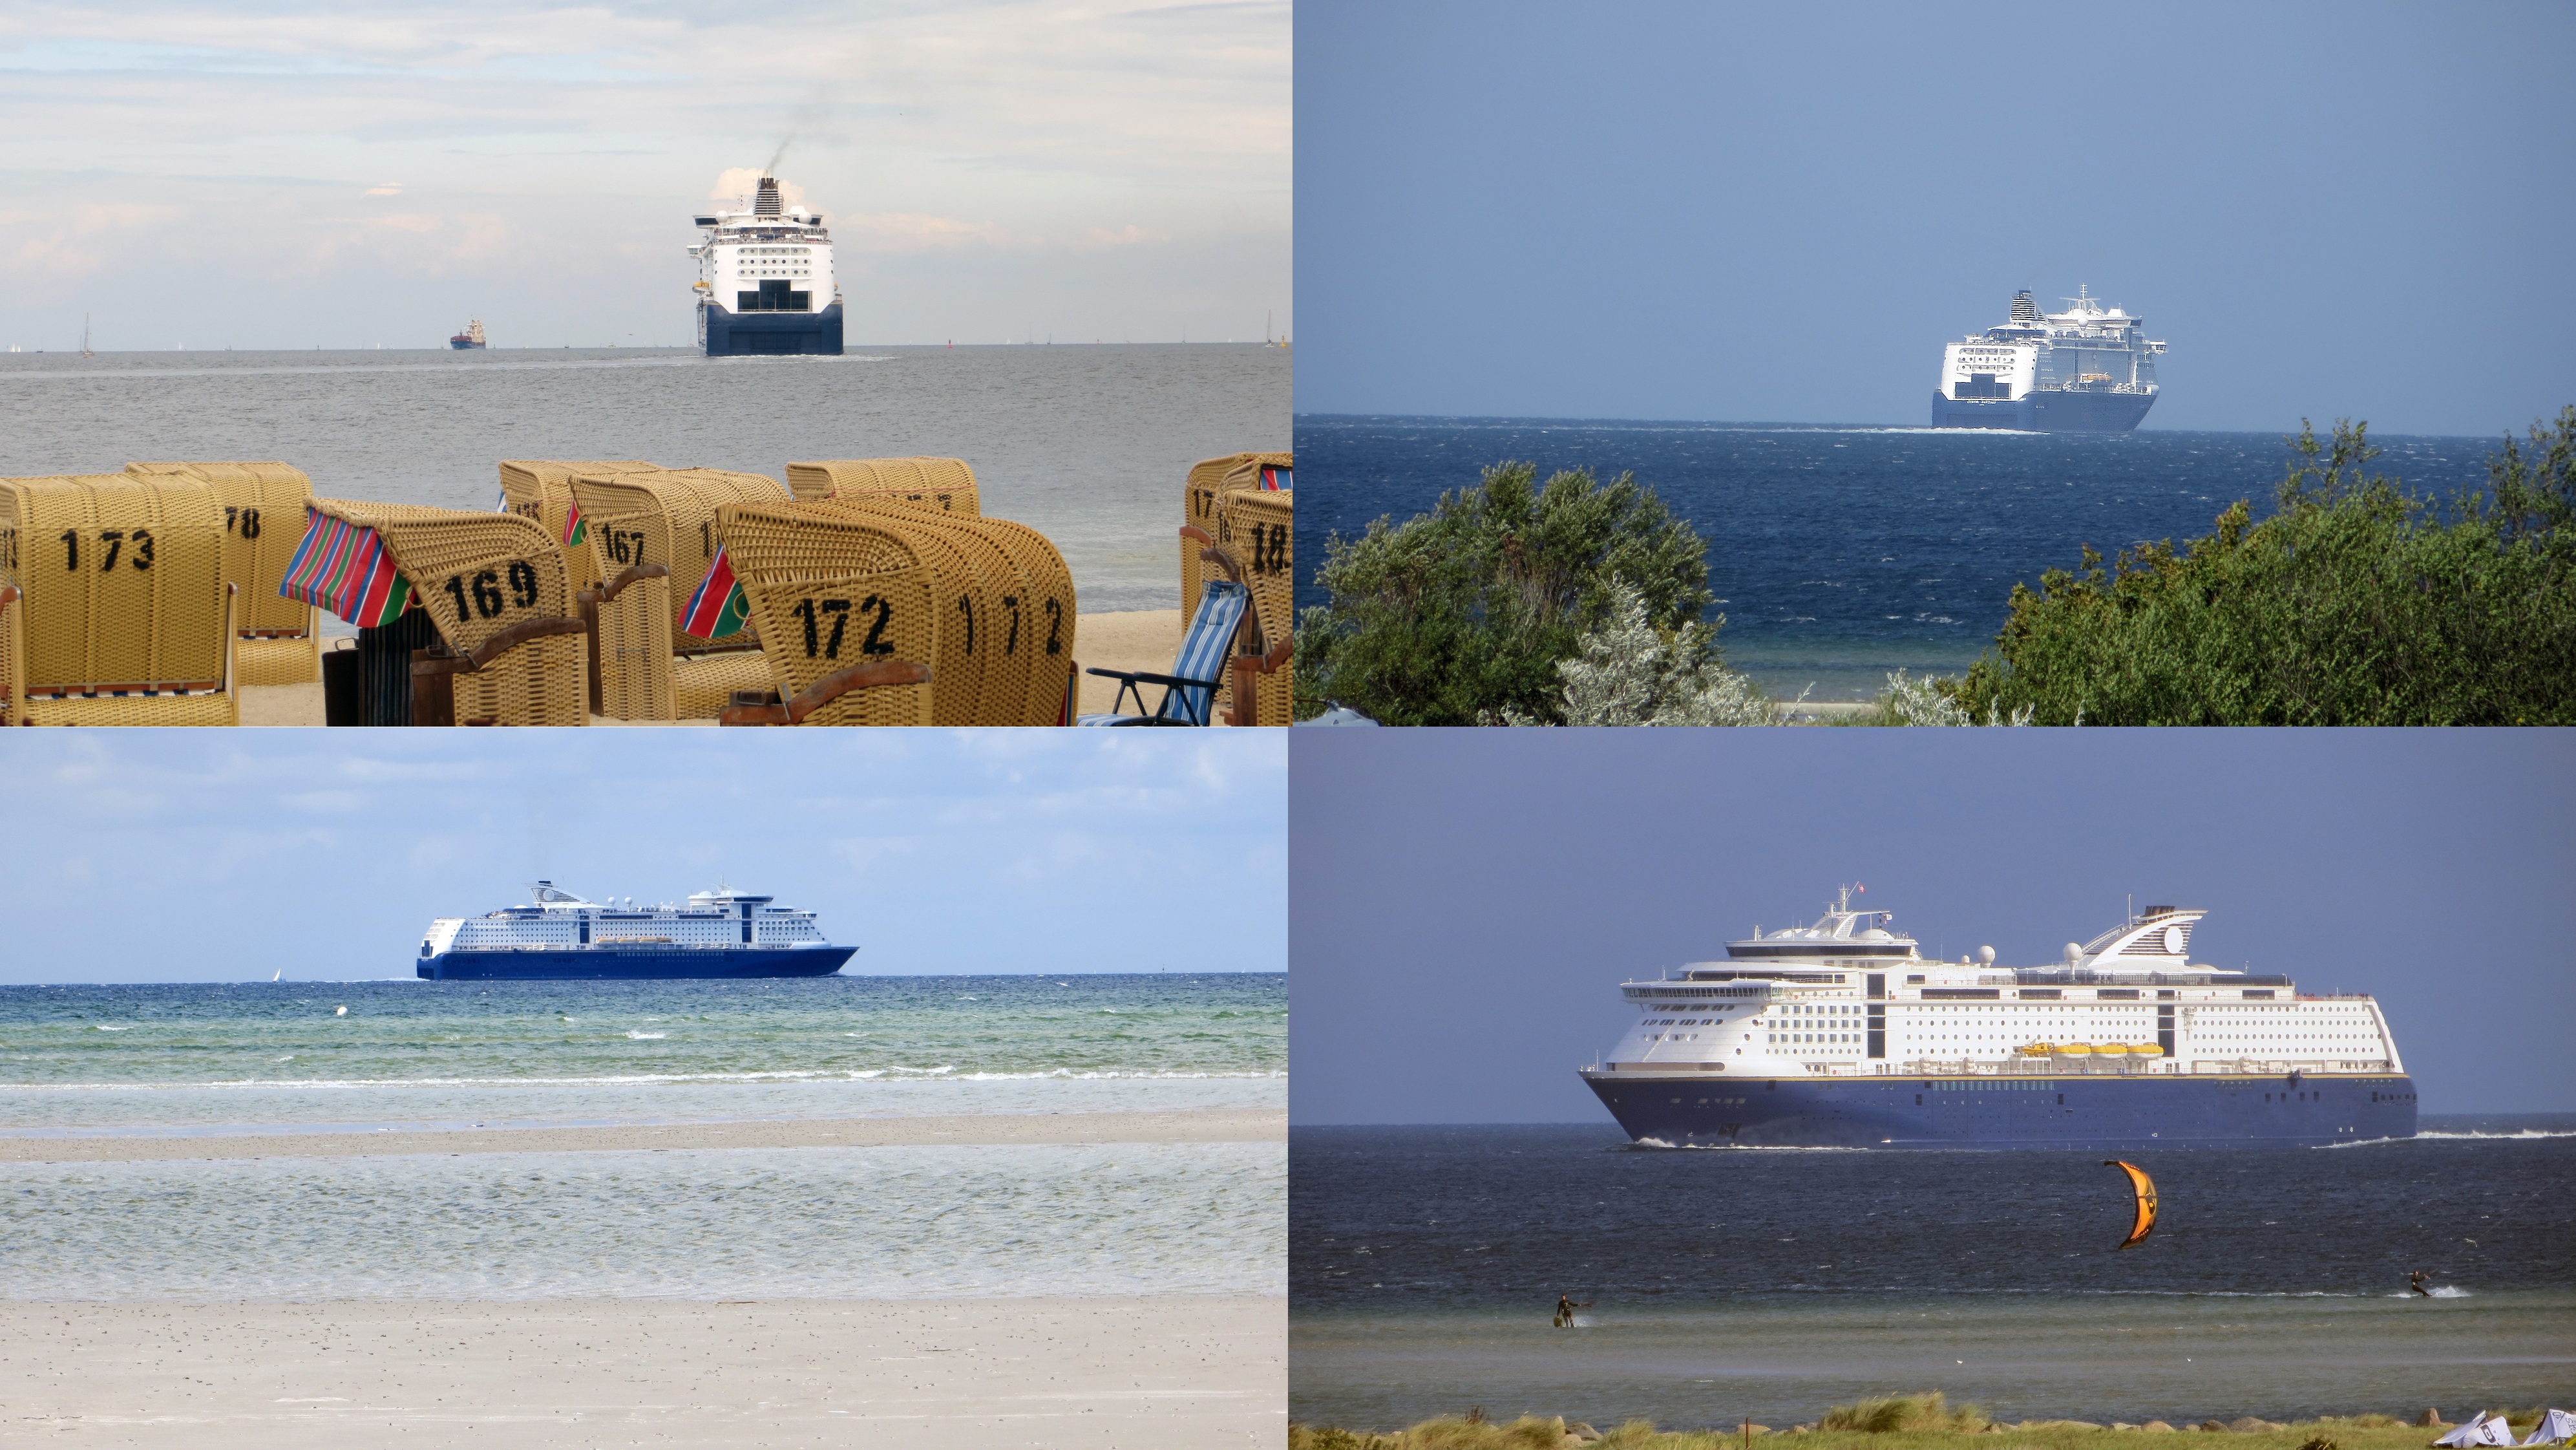
beach, sea, coast, water, ocean, shore, lake, ship, vacation, vehicle, tower, bay, marina, port, body of water, ferry, boats, ships, collage, shipping, watercraft, cape, passenger ship, dream ship, ocean giants